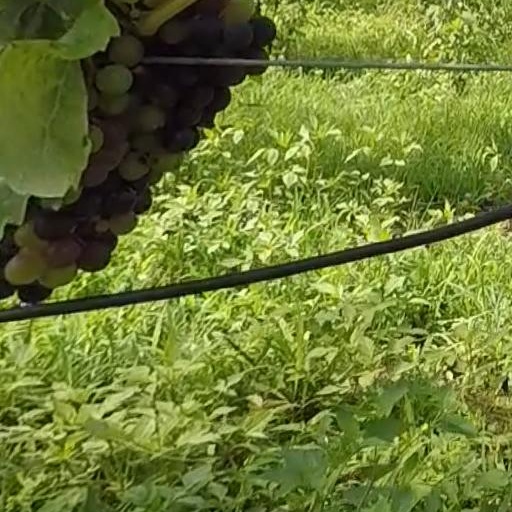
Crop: grape